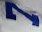
Number: 7